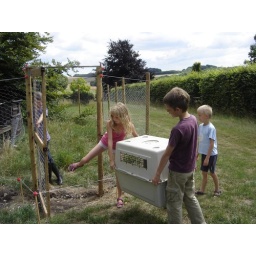
Moving the hens into their new home. We still use the dog box Panacea crossed the Atlantic in !